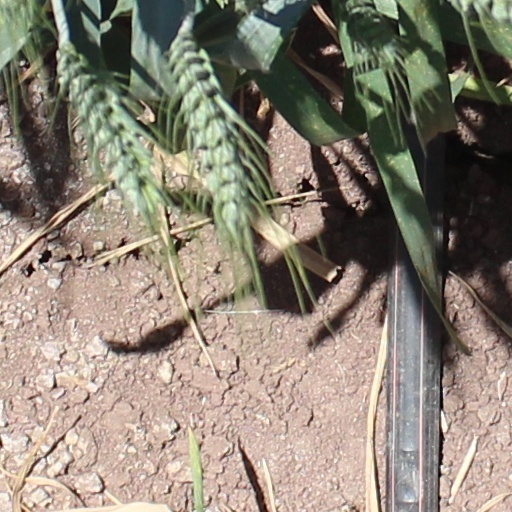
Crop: wheat